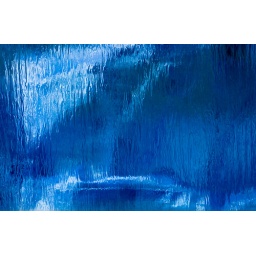
My clothes through the kitchen window (my apartment in Gracia)